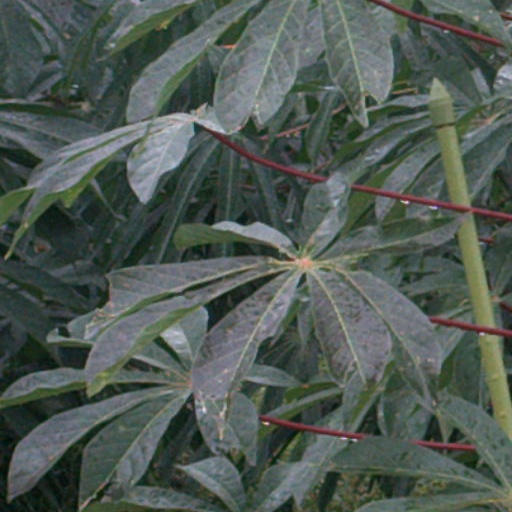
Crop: cassava